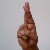
The image shows a hand gesture representing the letter 'R' in Indian Sign Language.